Culture of Europe

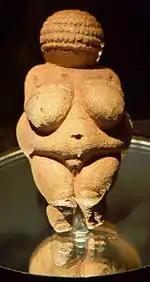
The Venus of Willendorf, figure from between 28,000 and 25,000 BC. Now in the Naturhistorisches Museum, Vienna. An example of prehistoric art.

Surviving European prehistoric art mainly comprises sculpture and rock art. It includes the oldest known representation of the human body, the Venus of Hohle Fel, dating from 40,000 to 35,000 BC, found in Schelklingen, Germany, and the Löwenmensch figurine, from about 30,000 BC, the oldest undisputed piece of figurative art. The Swimming Reindeer of about 11,000 BCE is among the finest Magdalenian carvings in bone or antler of animals in the art of the Upper Paleolithic. At the beginning of the Mesolithic in Europe, the figurative sculpture was greatly reduced, and remained a less common element in art than relief decoration of practical objects until the Roman period, despite some works such as the Gundestrup cauldron from the European Iron Age and the Bronze Age Trundholm sun chariot. The oldest European cave art dates back to 40,800 and can be found in the El Castillo Cave in Spain, but cave art exists across the continent. Rock painting was also performed on cliff faces, but fewer of those paintings have survived because of erosion. One well-known example is the rock paintings of Astuvansalmi in the Saimaa area of Finland.